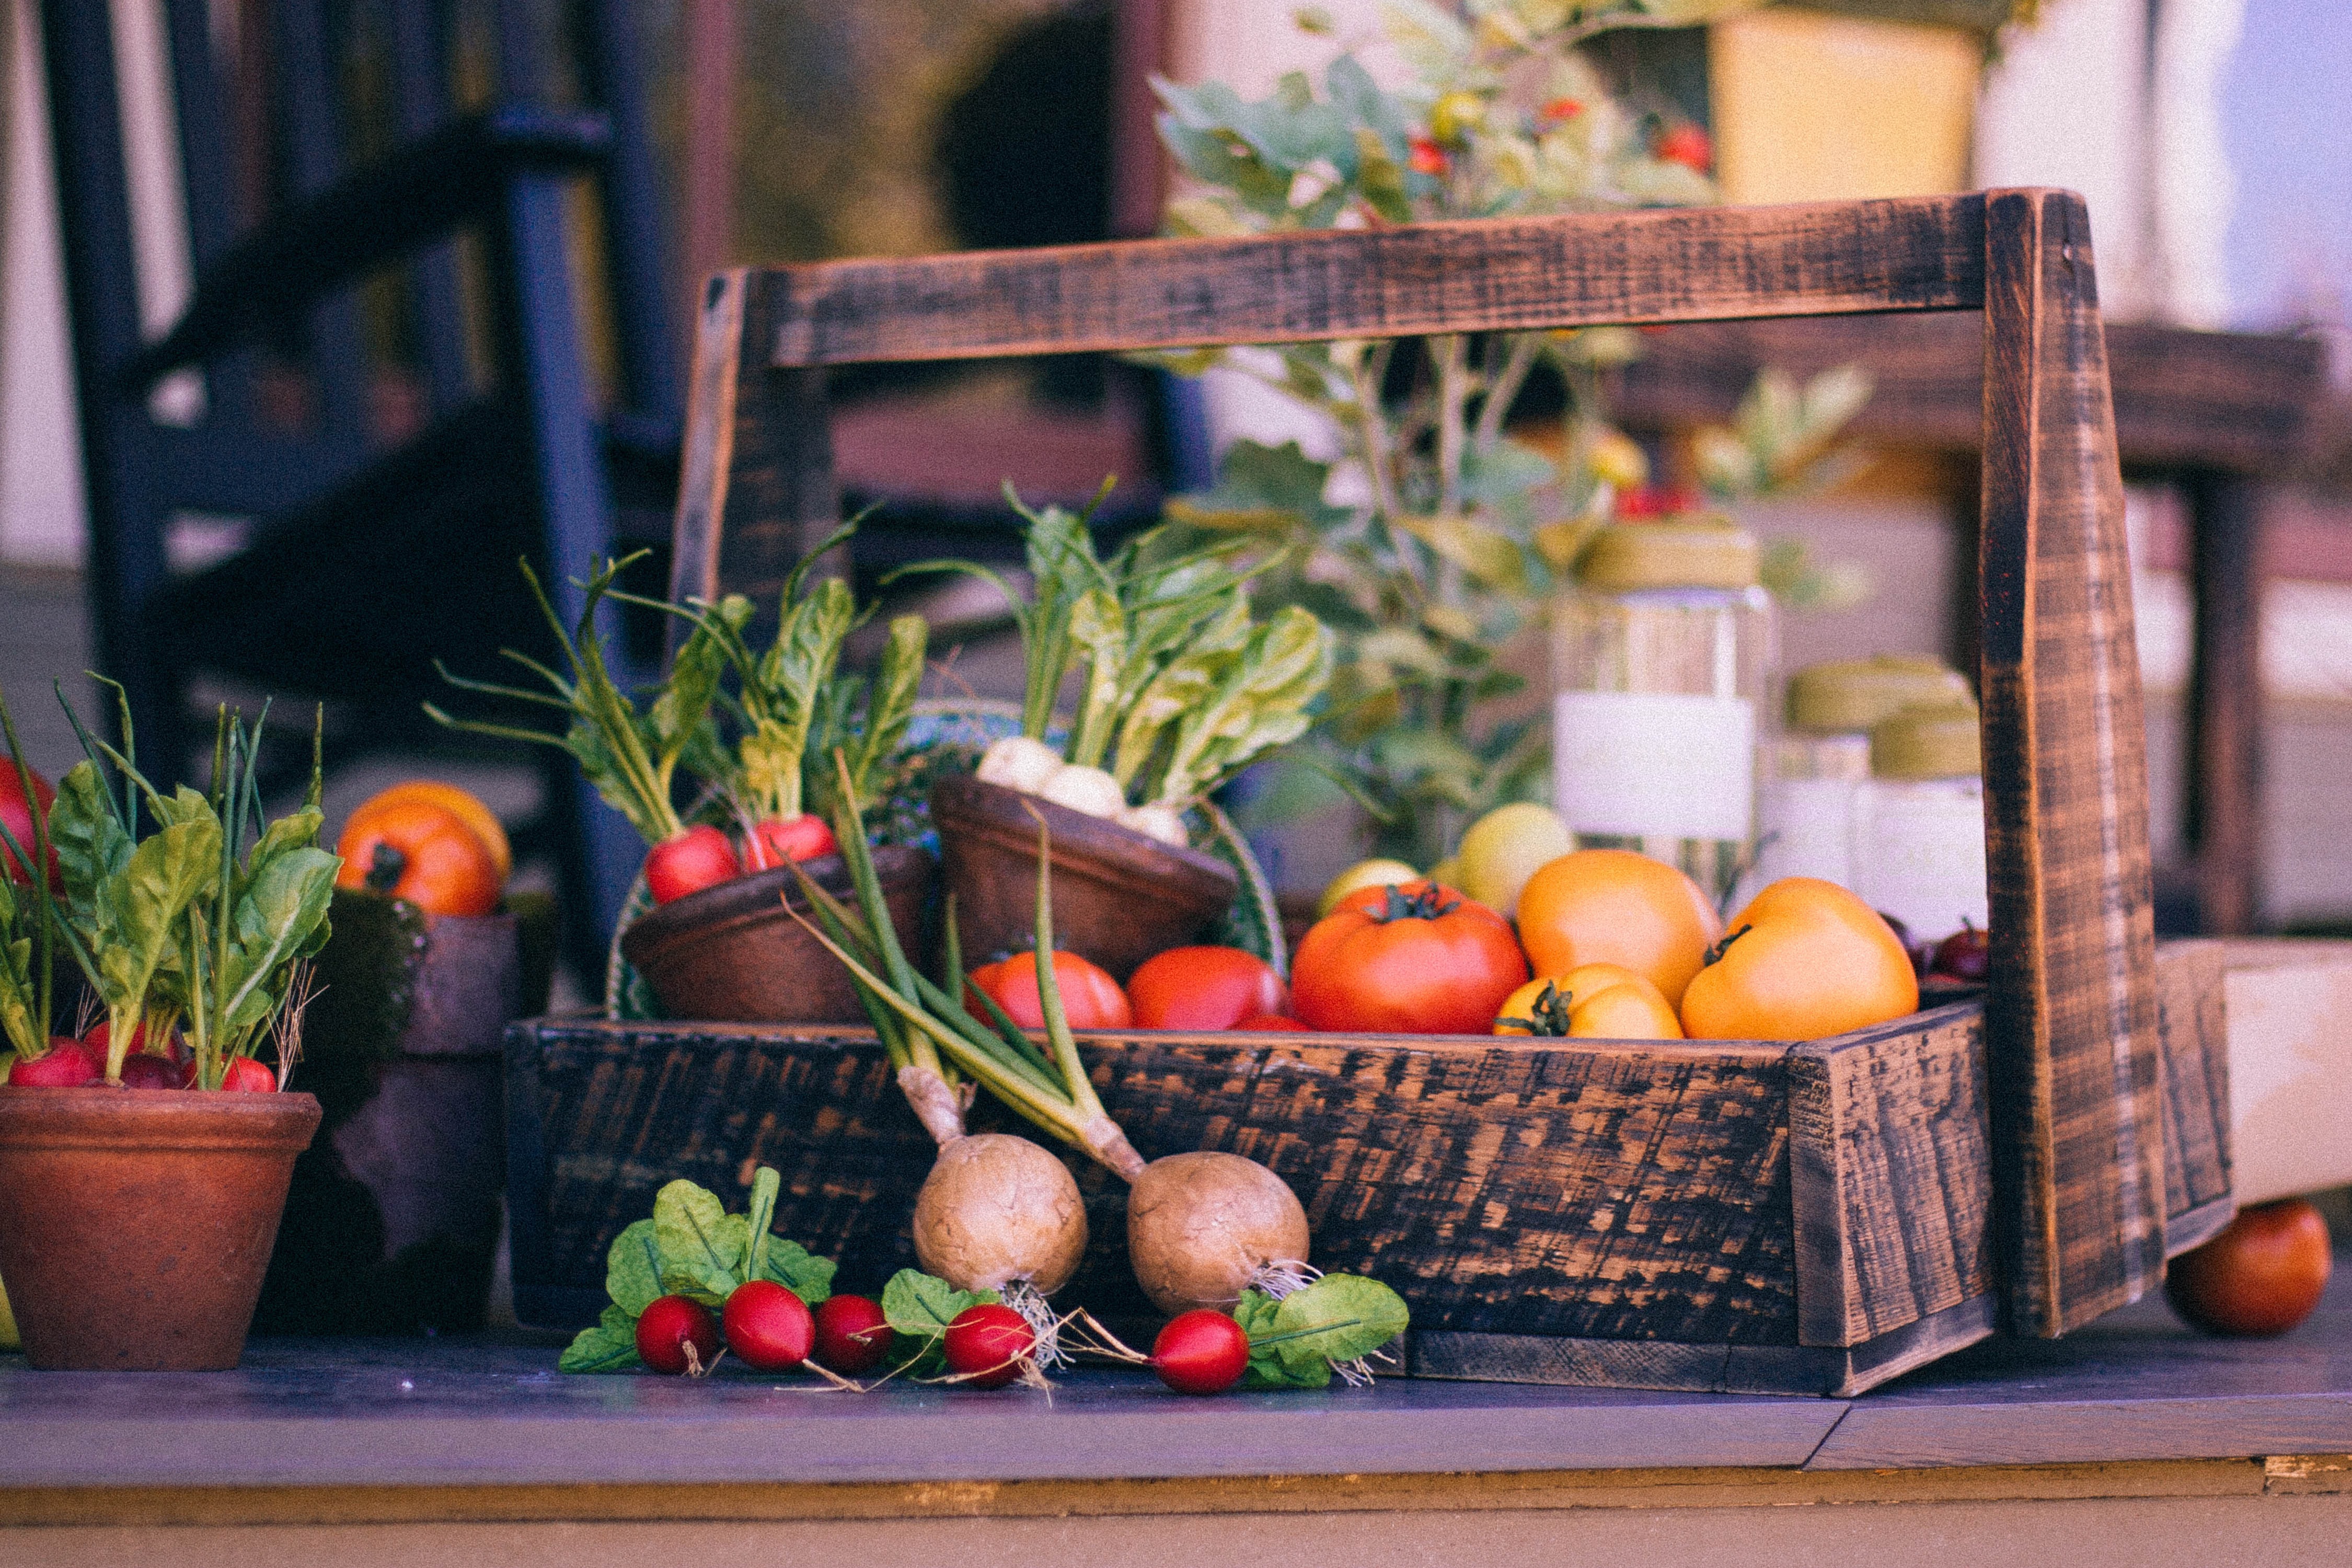
flower, rustic, meal, food, harvest, produce, garden, basket, still life, painting, radish, thanksgiving, vegetables, floristry, fruit basket, vegetable basket